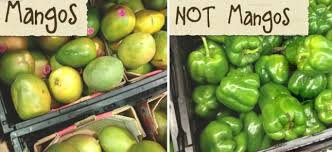
Label: Mango